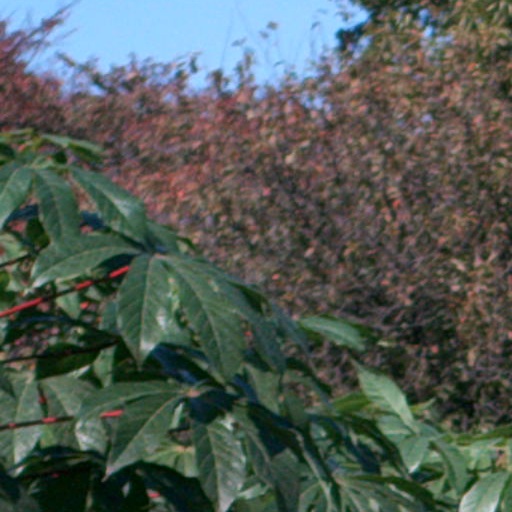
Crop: cassava